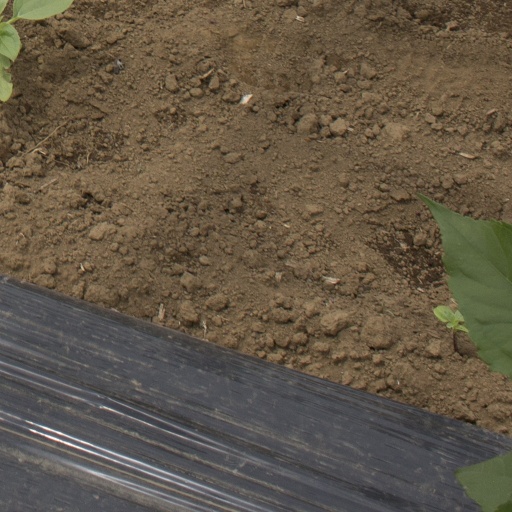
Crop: Jerusalem artichoke